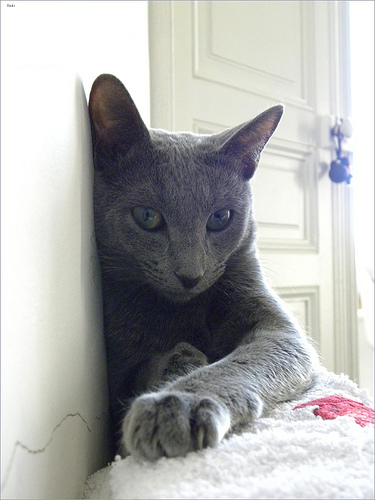
Animal: cat
Breed: russian_blue